Konin

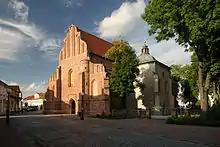
St. Bartholomew's Church

The 14th-century castle, built of brick with some details made of sandstone (probably taken from the nearby quarry of Brzeźno village), had a perimeter in the shape of a regular quadrangle. The main buildings were massive, with an octagonal watchtower in the southeast corner of the compound and a kind of great hall on its western side. The castle was also encircled with a double wall and a moat. During the Deluge of the 17th century, it was partially damaged by the Swedish army and abandoned to slow decay. The derelict structure was demolished during the 19th century, with its larger sections being removed about 1844–1855). Today, there are no remains of the castle itself. Castle Square ("Plac Zamkowy") is located in approximately the spot where the castle had stood. Another castle, erected during the 15th century in the former Gosławice village, now Konin's Gosławice district, was restored during the 1980s.